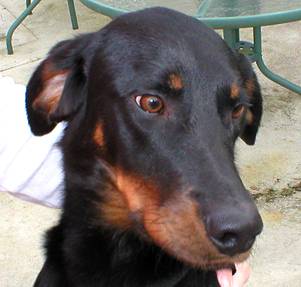
Label: dog